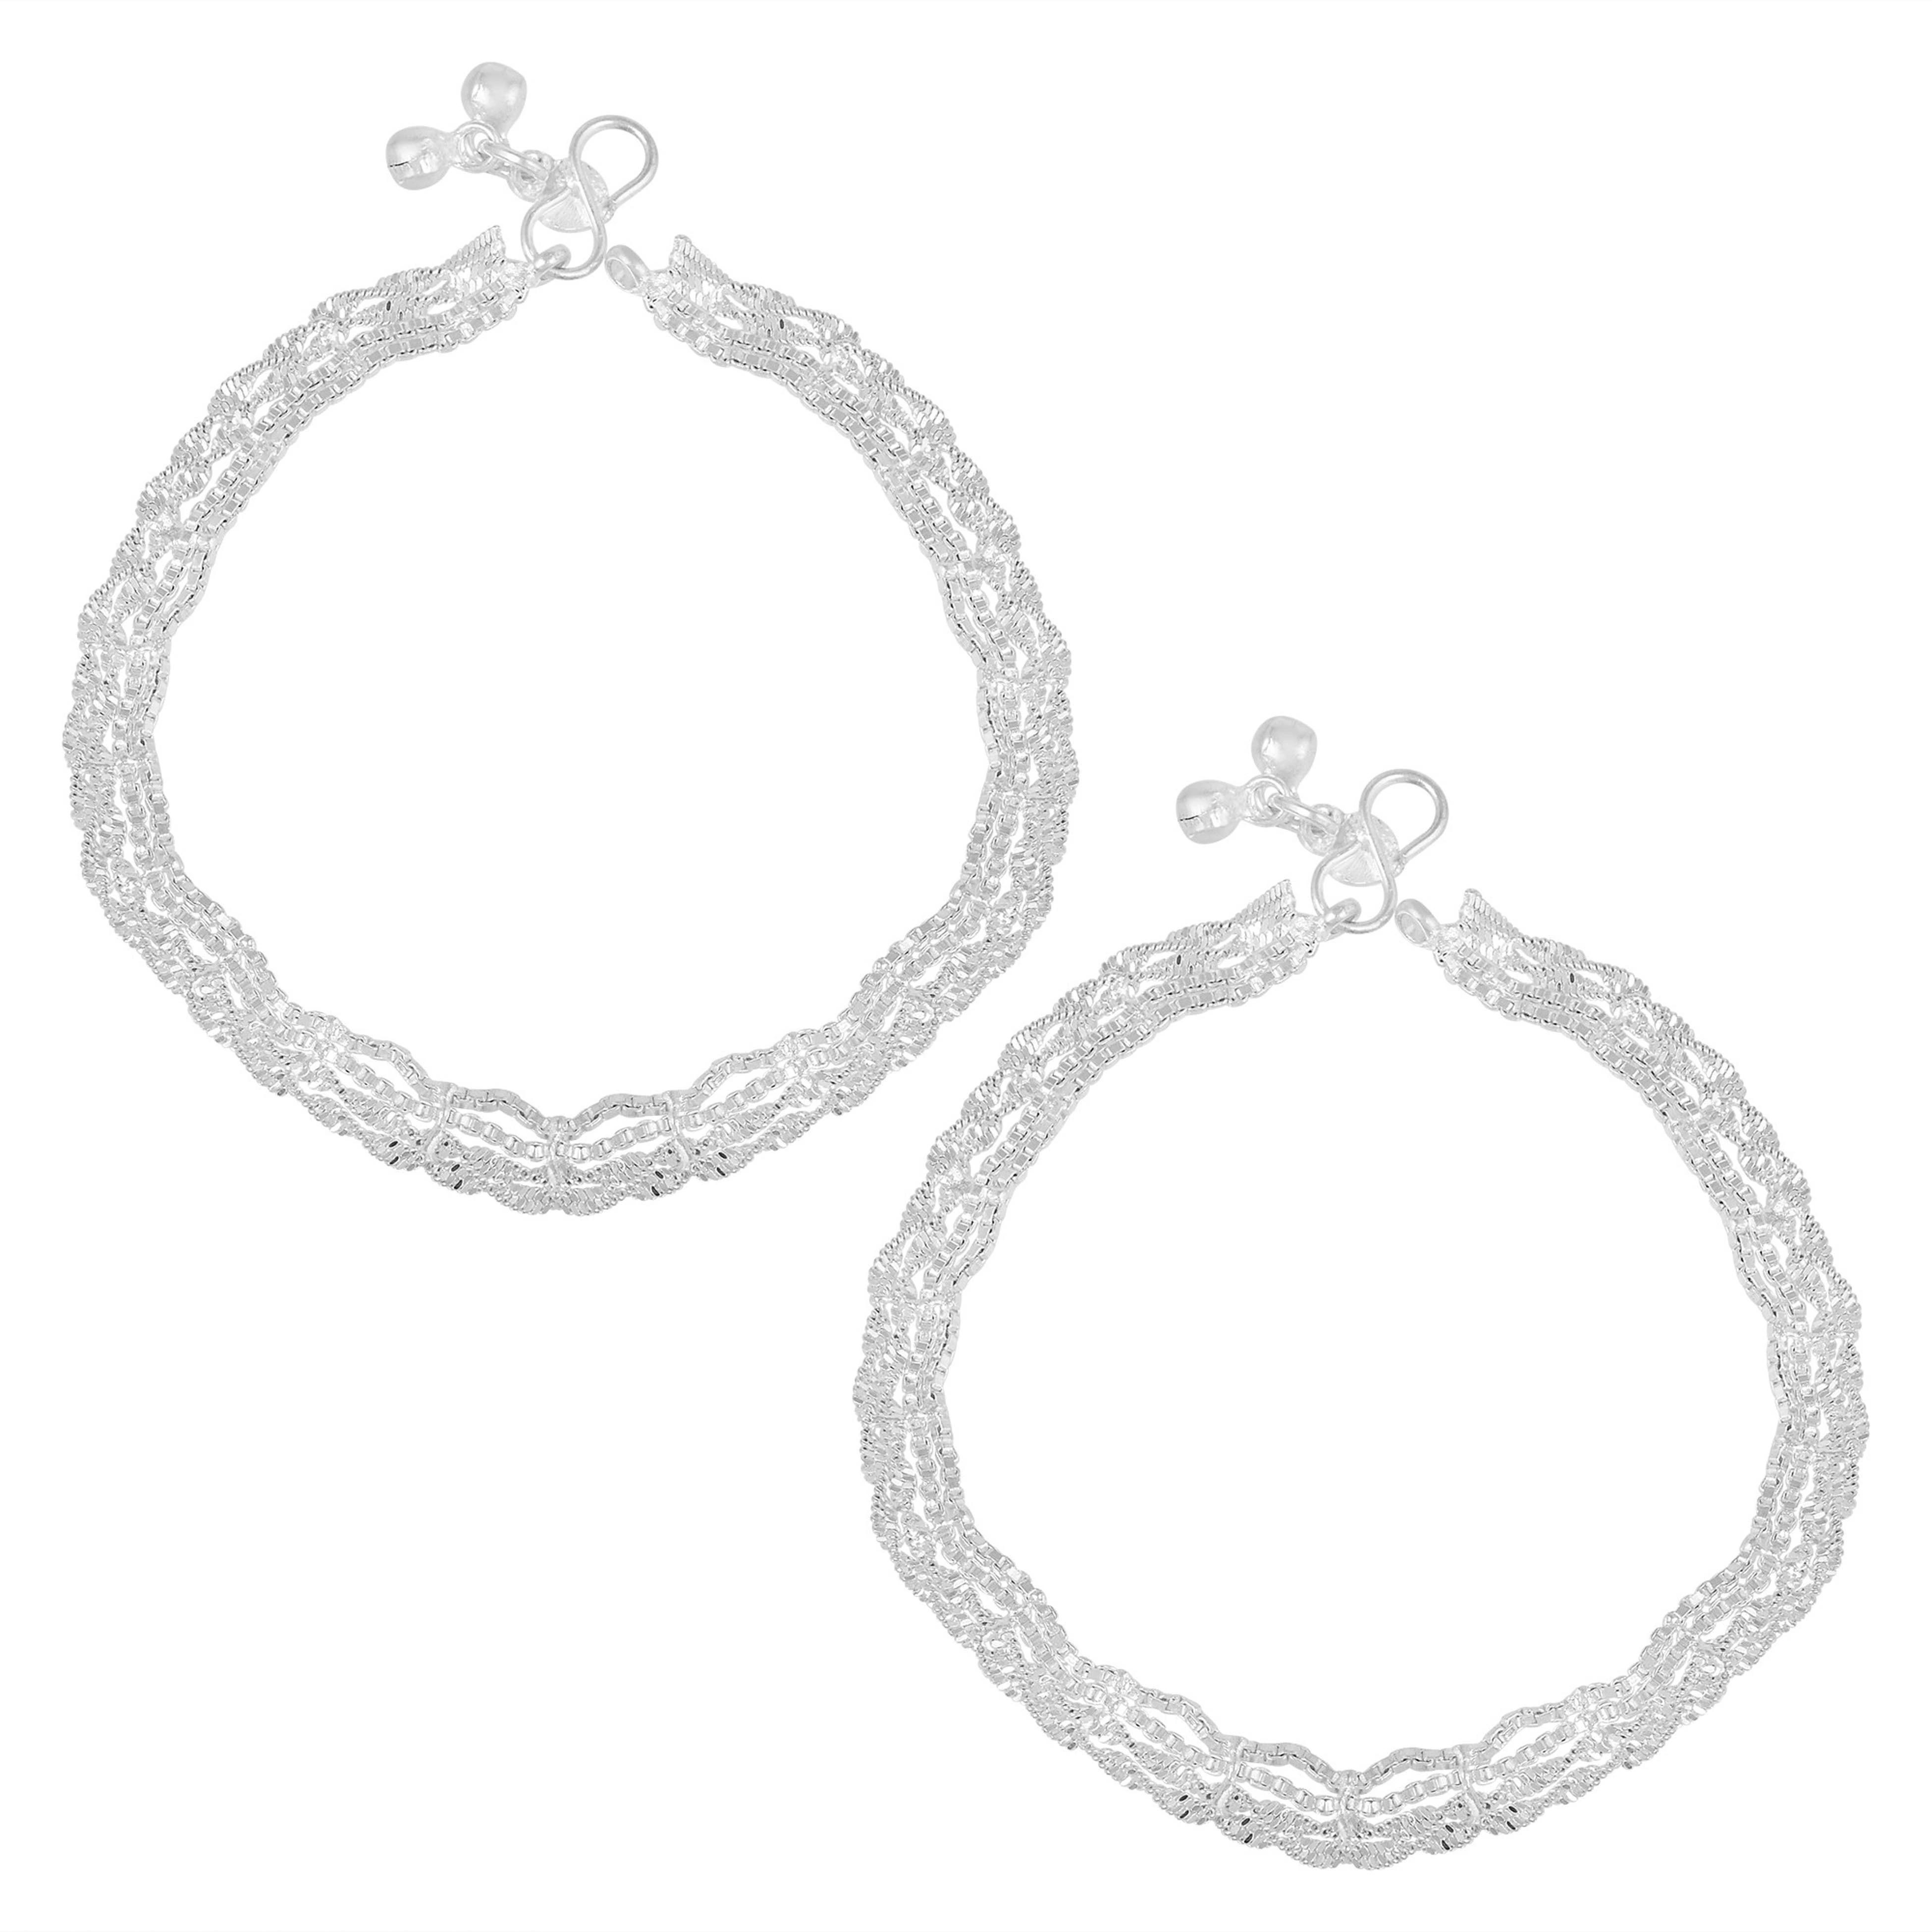
Admier ilverplated box Style jhallar design Traditional with ghungroo Payal Brass Anklet (Pack of 2)
Type: Anklet
Brand: ADMIER
Price: Rs. 399
Admier ilverplated box Style jhallar design Traditional with ghungroo Payal Brass Anklet (Pack of 2)
Features: Material - Brass,Color - Silver